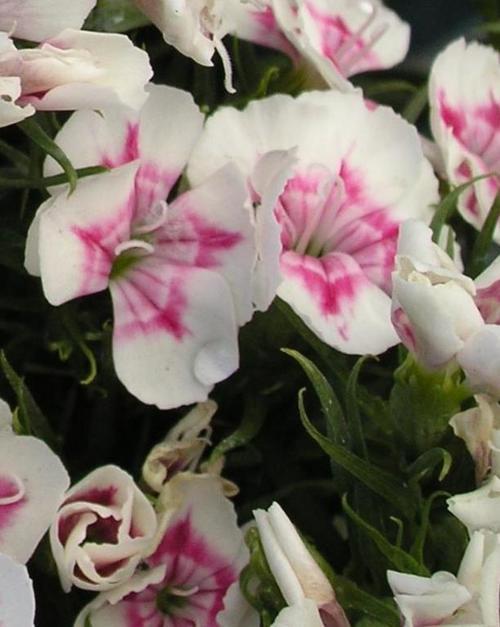
Label: sweet william